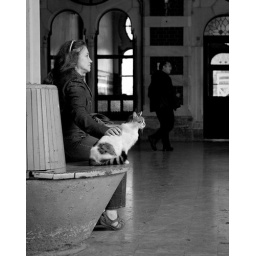
street cats in the train station